Monica Olvera de la Cruz

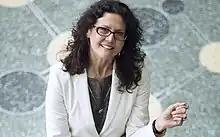
Olvera de la Cruz in 2010

Monica Olvera de la Cruz is a Mexican born, American and French soft-matter theorist who is the Lawyer Taylor Professor of Materials Science and Engineering and Professor of Chemistry, and by courtesy Professor of Physics and Astronomy and of Chemical and Biological Engineering, at Northwestern University.